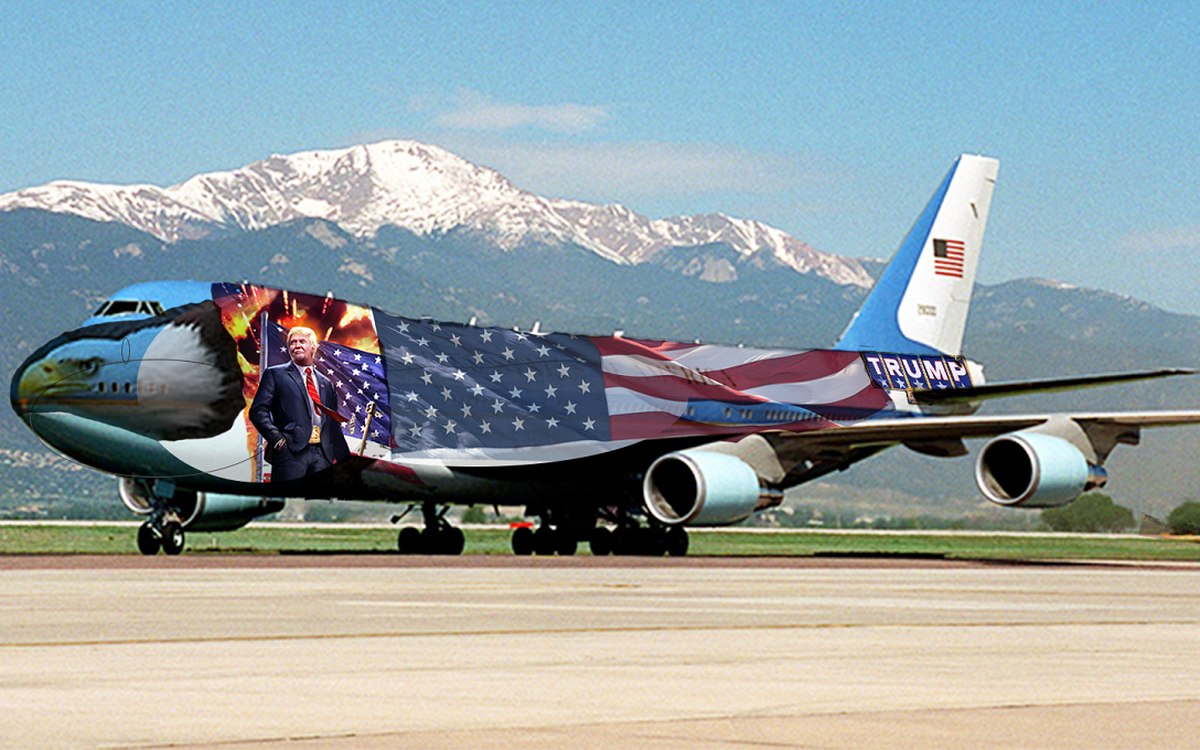
Vehicle type: Planes